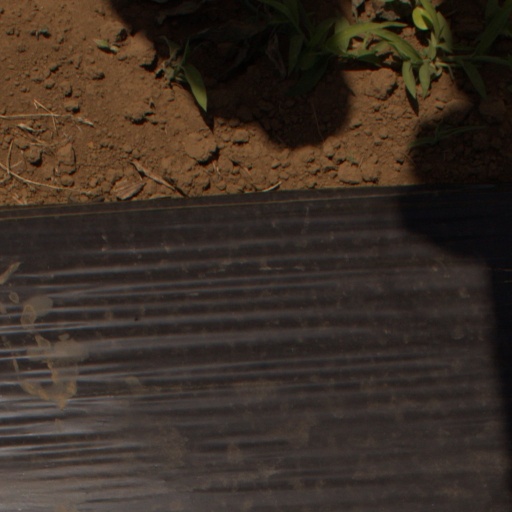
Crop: Jerusalem artichoke